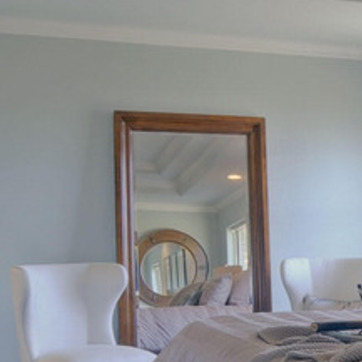
Material: mirror